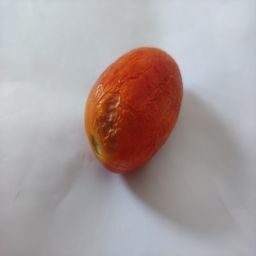
Crop: Tomato
Quality: Old